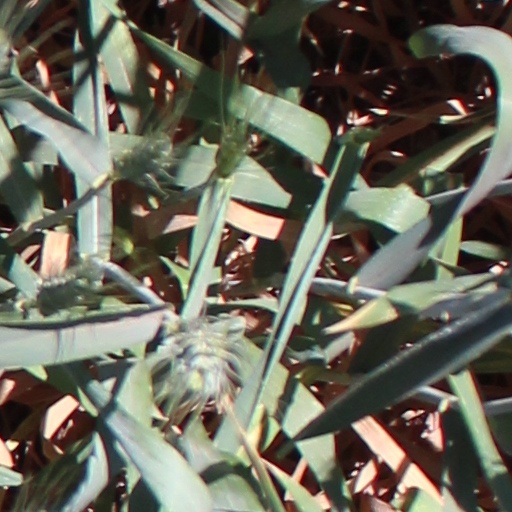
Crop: wheat